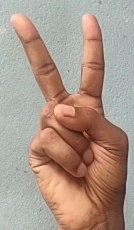
ASL sign: 2